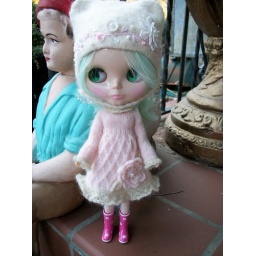
Maura looks ever so lovely in a kitty helmet and lovely dress from Nan!